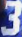
Number: 3